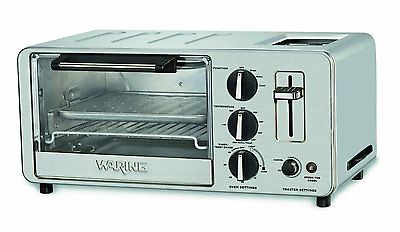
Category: toaster